Ferrari 308 GTB/GTS

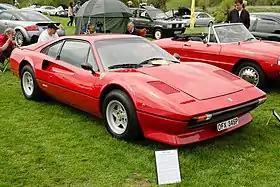
1976 Ferrari 308 GTB

The Ferrari 308 GTB berlinetta and targa-topped 308 GTS are V8 mid-engined, two-seater sports cars manufactured by the Italian company Ferrari from 1975 until 1985. The 308 replaced the Dino 246 GT and GTS in 1975 and was updated as the 328 GTB/GTS in 1985. The similar 208 GTB and GTS were equipped with a smaller, initially naturally aspirated and later turbocharged, two-litre engine, and were sold mainly in Italy.